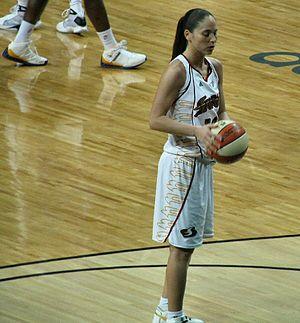
Le Nancy Lieberman Award ou Trophée Nancy Lieberman, nommée ainsi en l'honneur de la joueuse de basket-ball féminin Nancy Lieberman, est un prix annuel décerné par le Rotary Club de Détroit à la meilleure meneuse de jeu de la première division féminine de NCAA. Sue Bird a été la première joueuse honorée en l'an 2000.